111th Rifle Corps

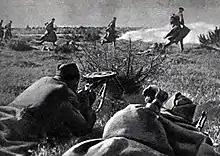
Soviet troops in battle near Riga, October 1944

From mid-to-late July, the corps fought in the Pskov-Ostrov Offensive. The 44th Rifle Division was transferred in July, being replaced by the 321st Rifle Division. Leaving its divisions behind, the corps headquarters was transferred to the 67th Army of the front in August, being assigned the 85th, 196th, and 377th Rifle Divisions. With the 67th Army, the corps fought near the Tišupe and Gauja Rivers, then in the Riga Offensive in September, during which it helped recapture Riga. The 85th was transferred in September and replaced by the 191st Rifle Division from front reserve. The 191st and 377th were transferred in October, while the 189th Rifle Division joined the corps, whose army returned to the Leningrad Front, with which it remained for the rest of the war.